Kathy Fleming

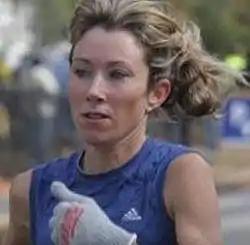
Fleming competing in a road race (2008)

Kathy Fleming ("née" Franey) (born December 25, 1967, in Brooklyn, New York) is a retired American middle-distance runner. In 1994 she was the USA Track and Field National Champion in the indoor 3000 meters.